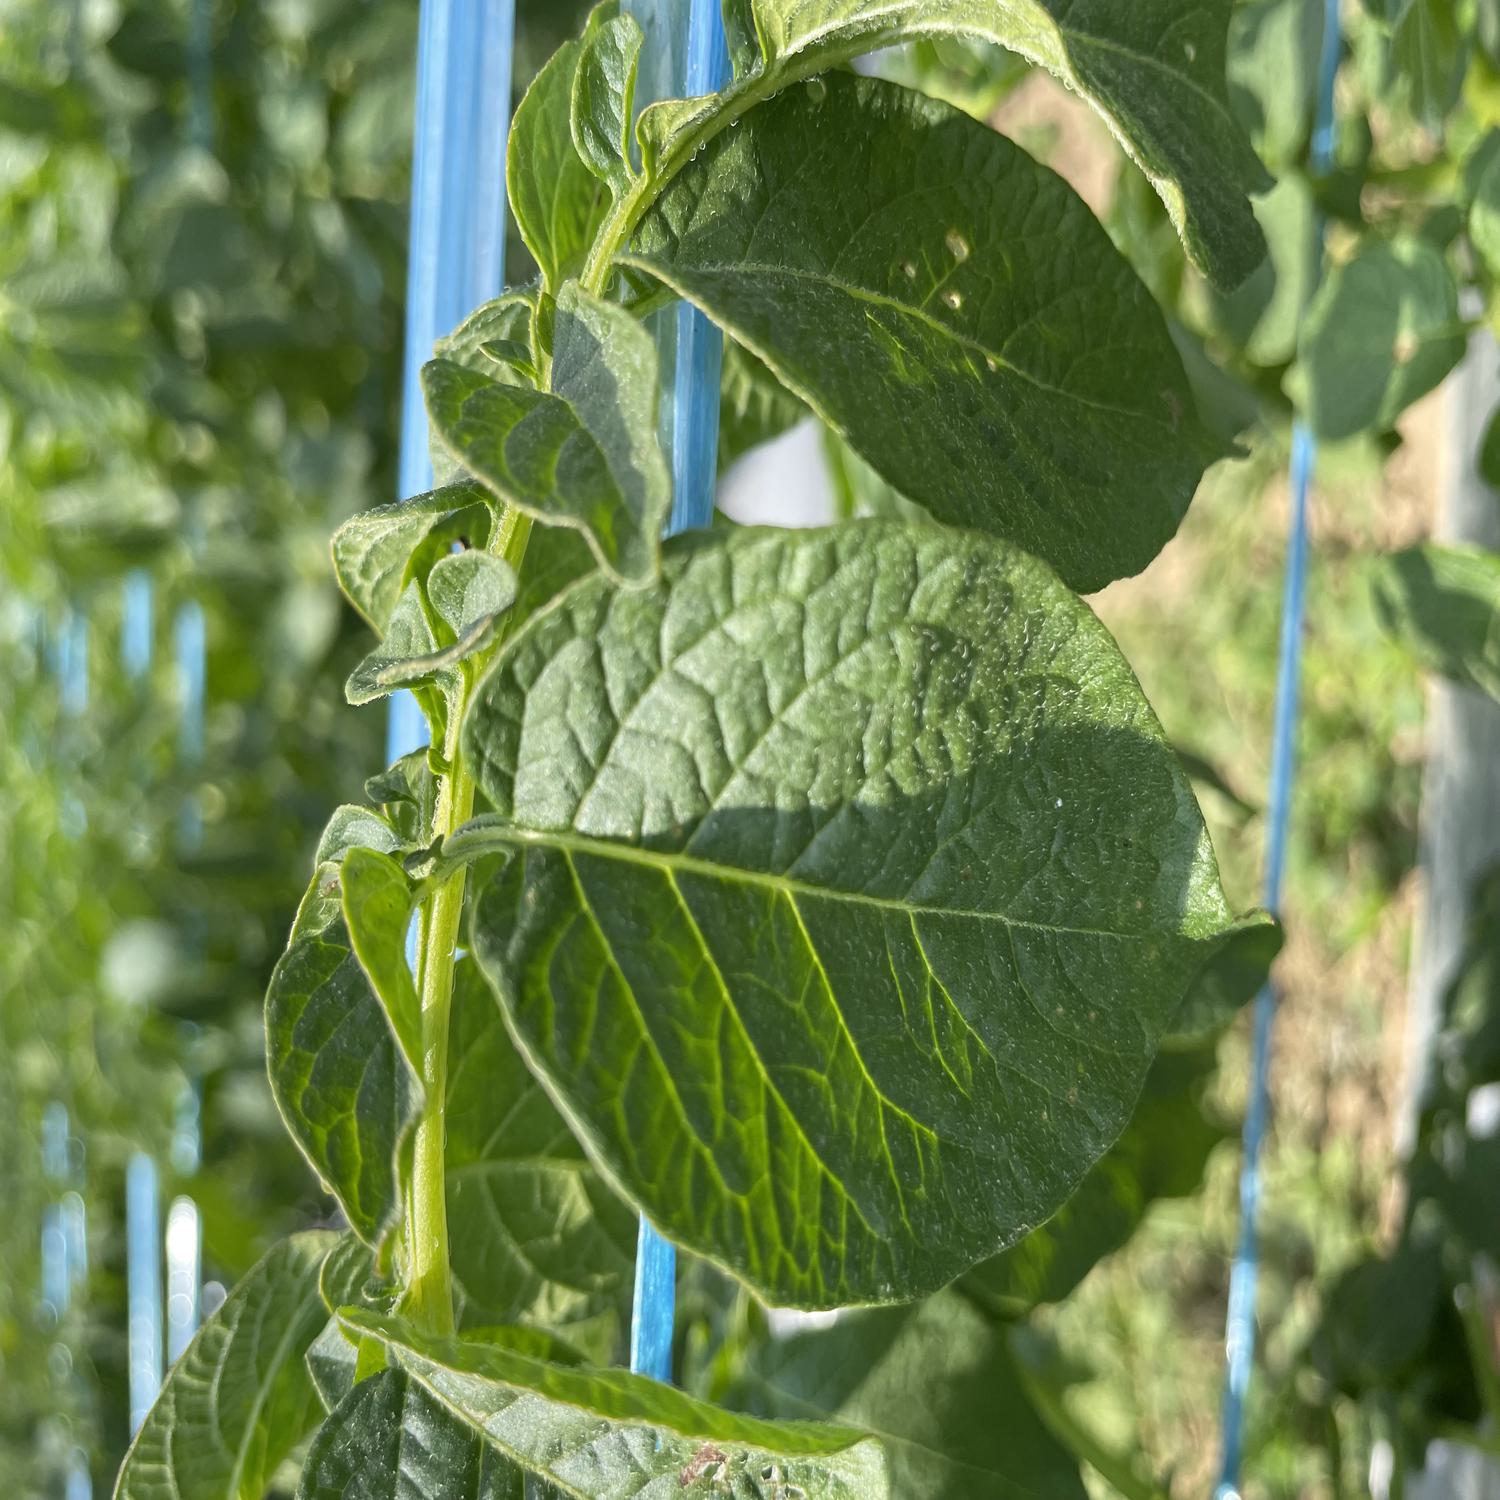
Label: Healthy